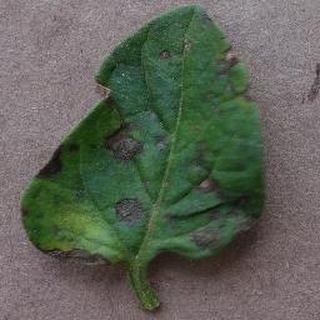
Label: tomato_early_blight